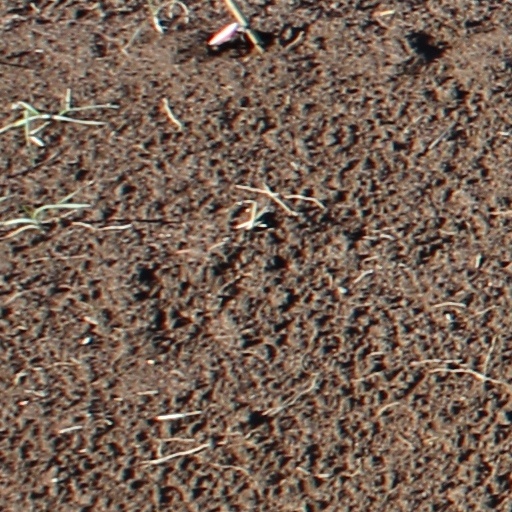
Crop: wheat